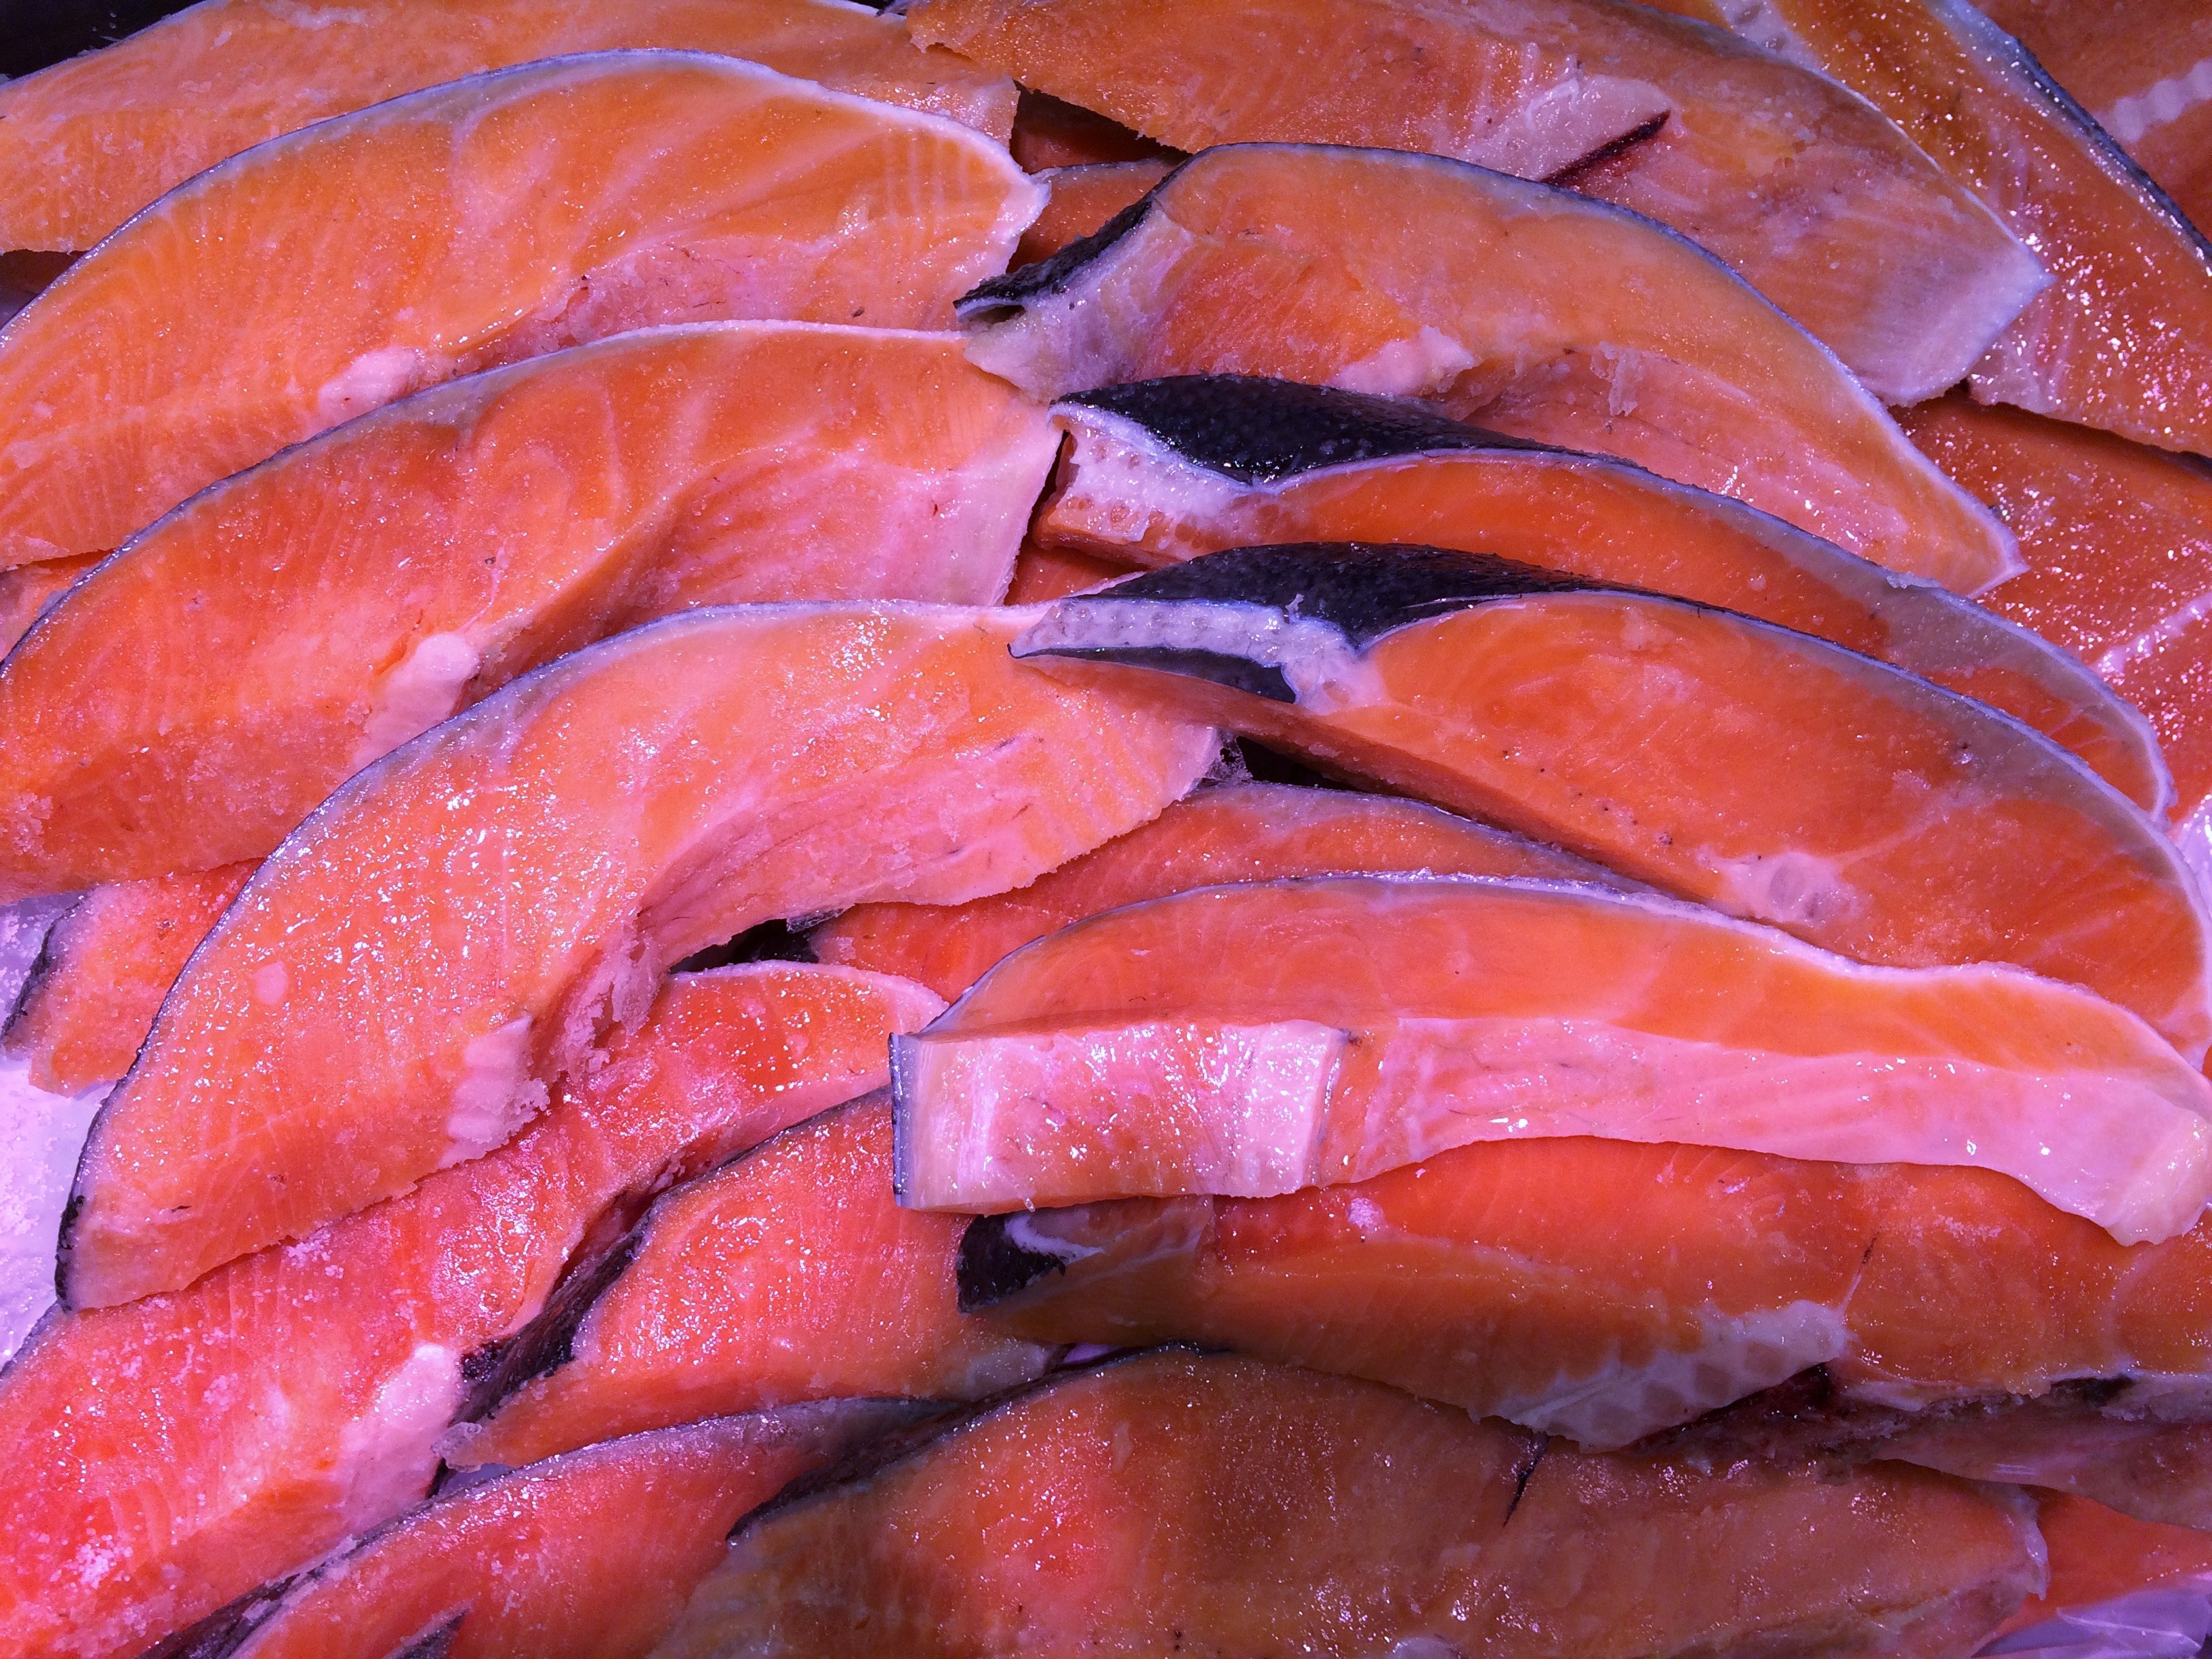
food, produce, seafood, fish, japan, meat, invertebrate, salmon, department, yokosuka, department store, fillet, saikaya, fresh fish, salted salmon, animal source foods